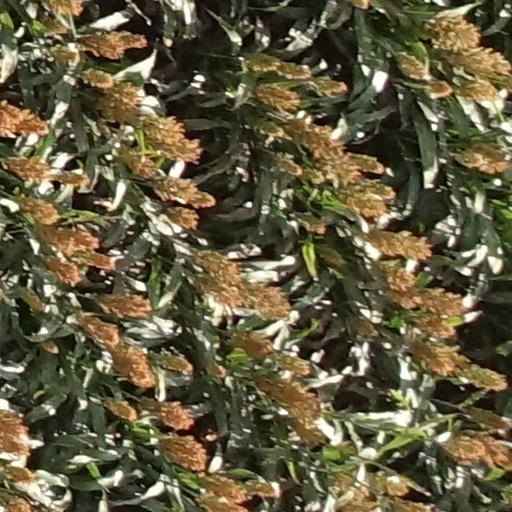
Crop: sorghum